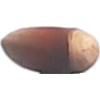
Label: hazelnut